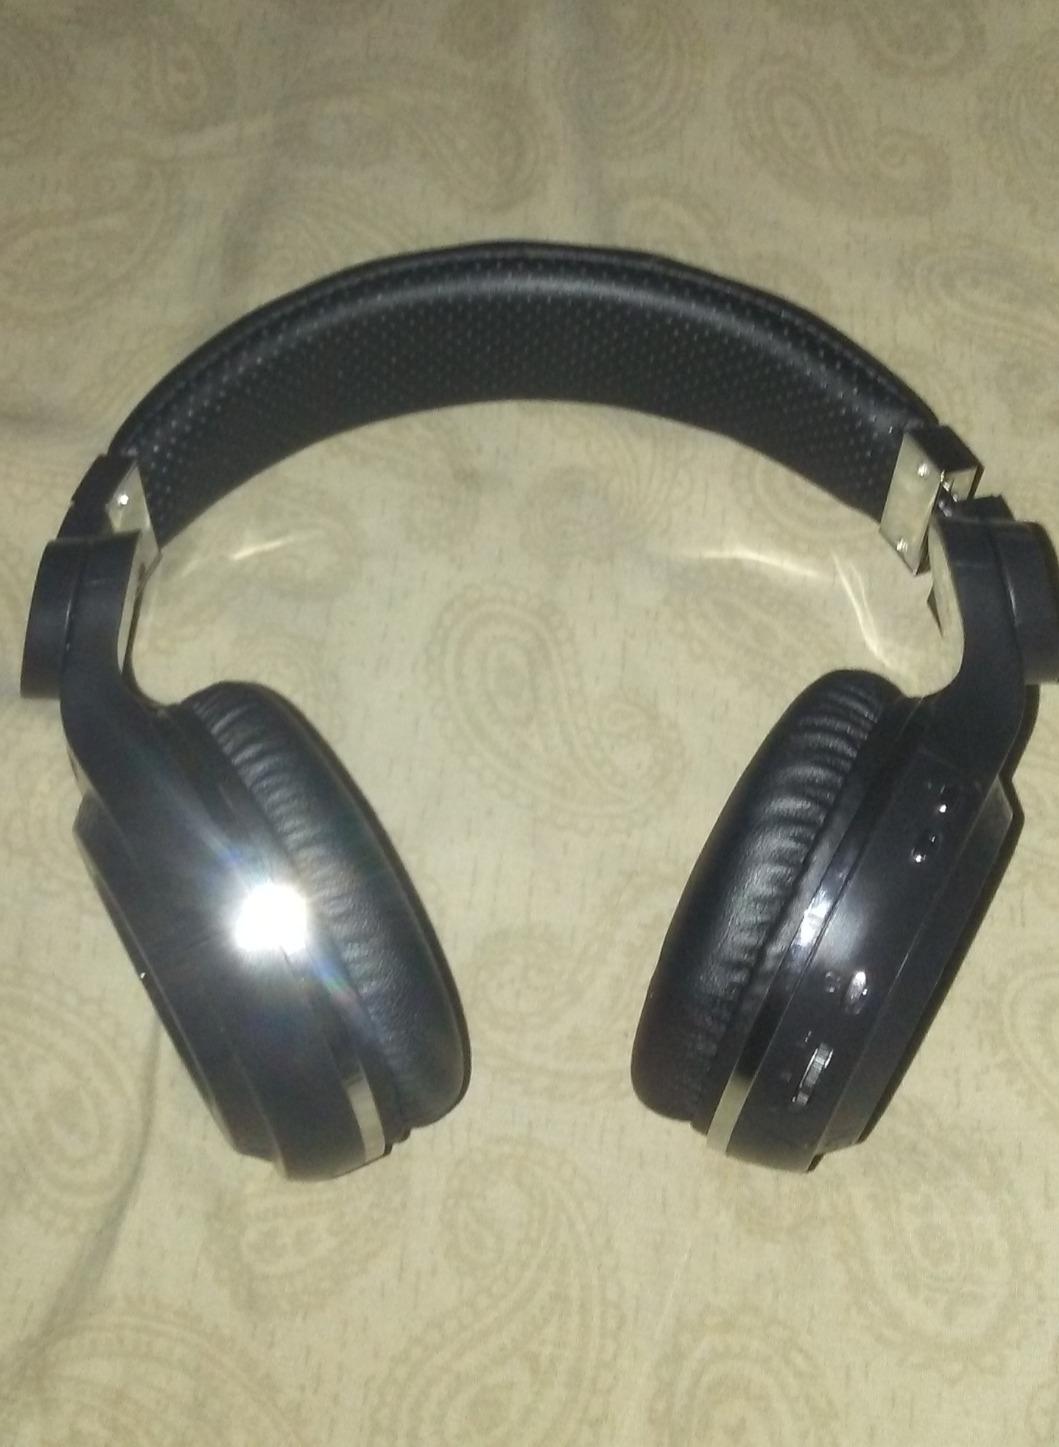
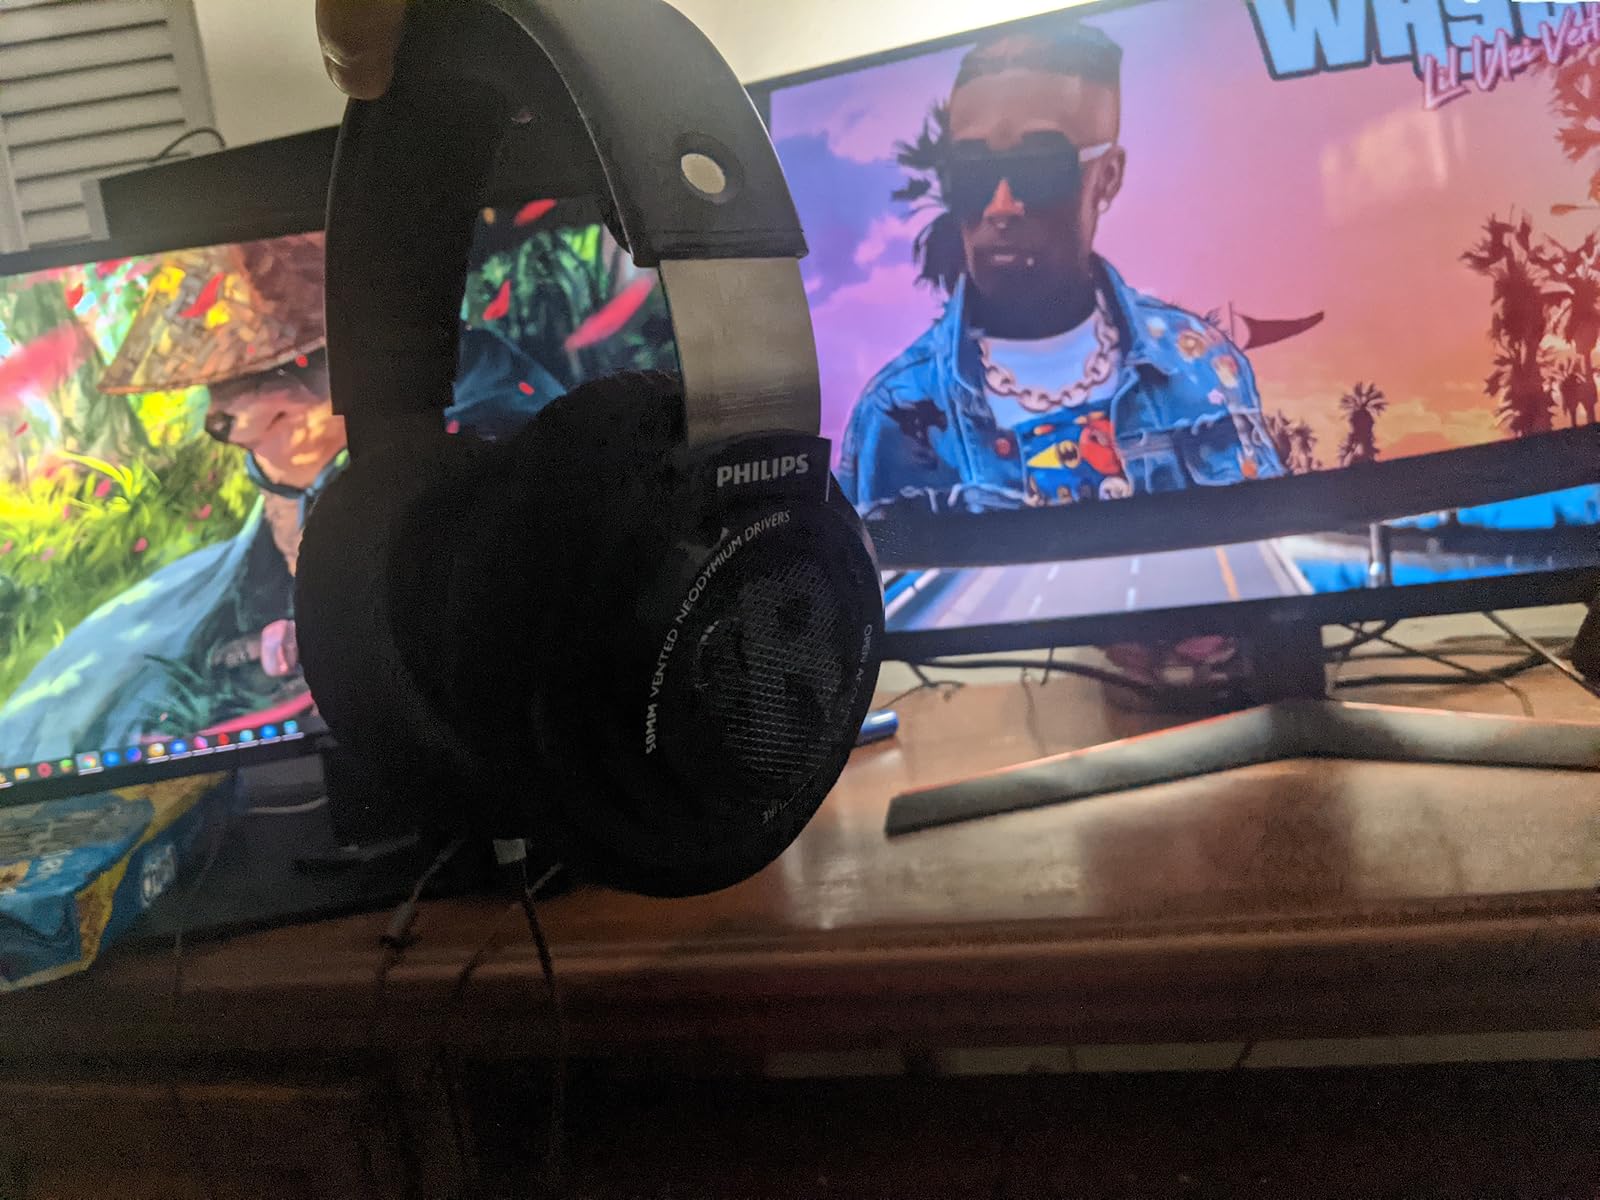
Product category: headphones
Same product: no